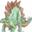
Label: dinosaur